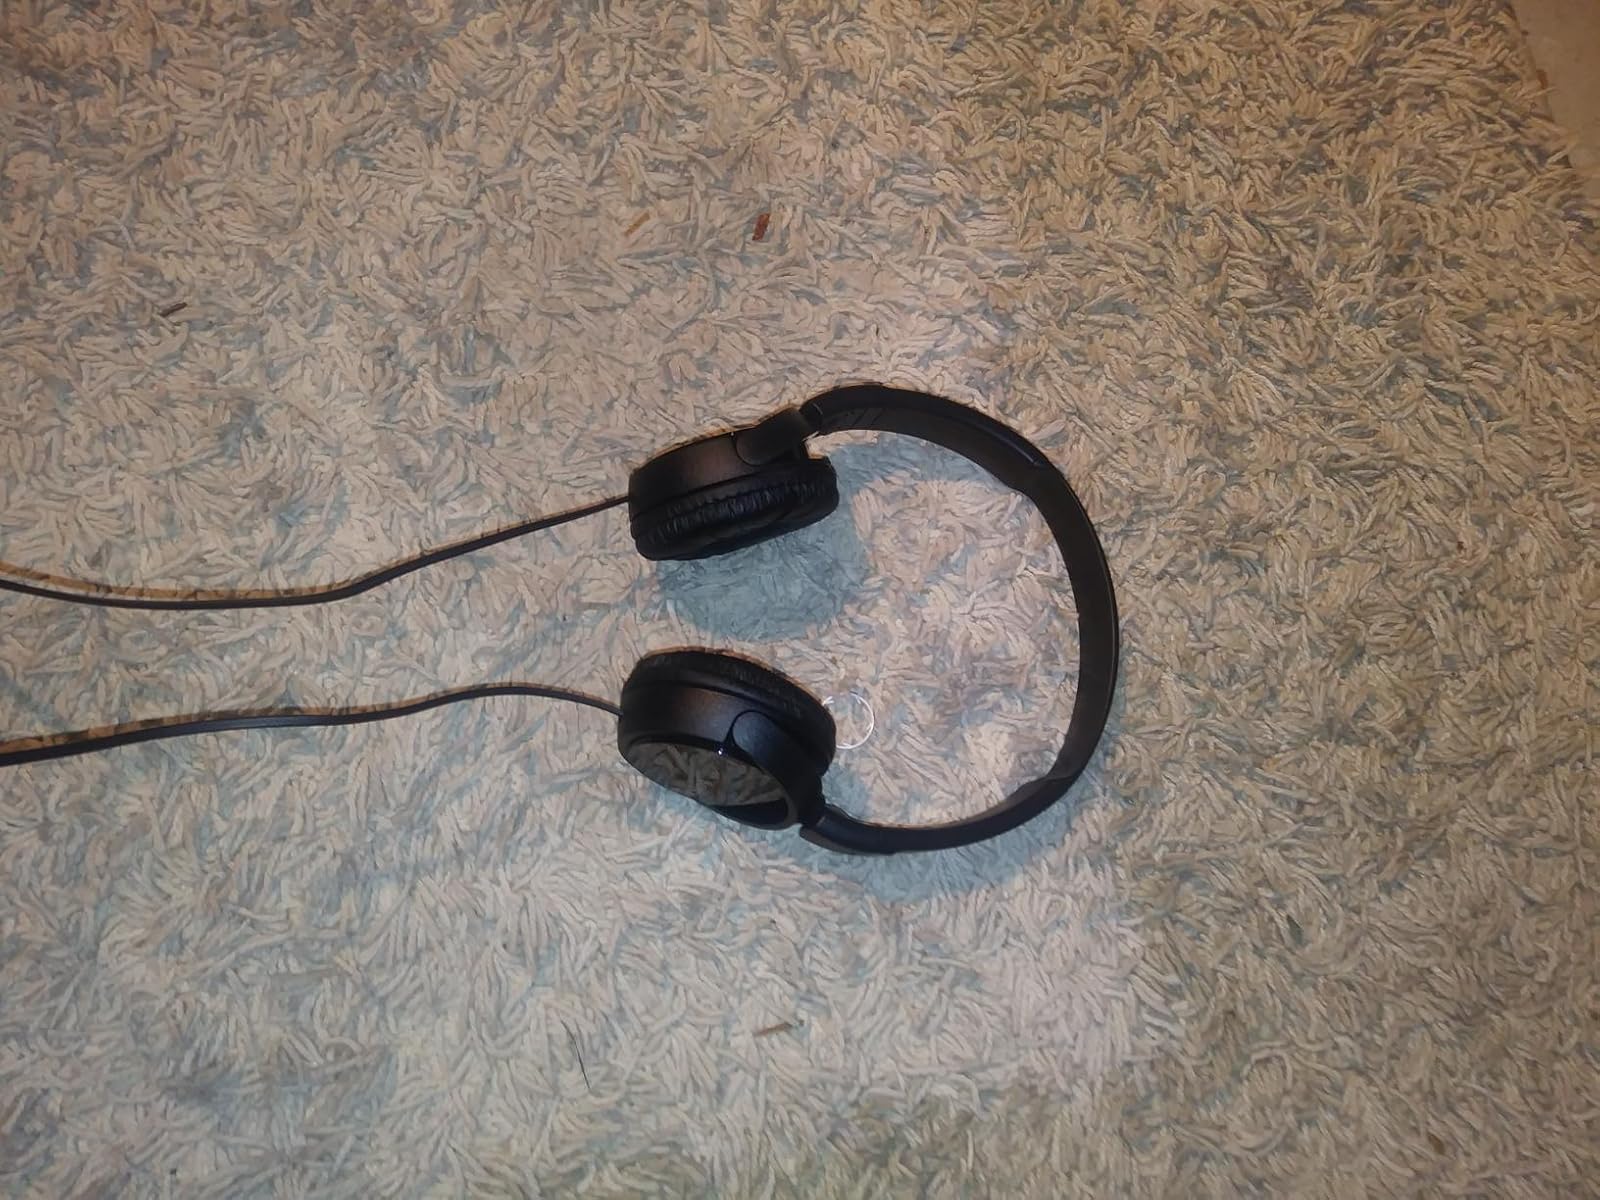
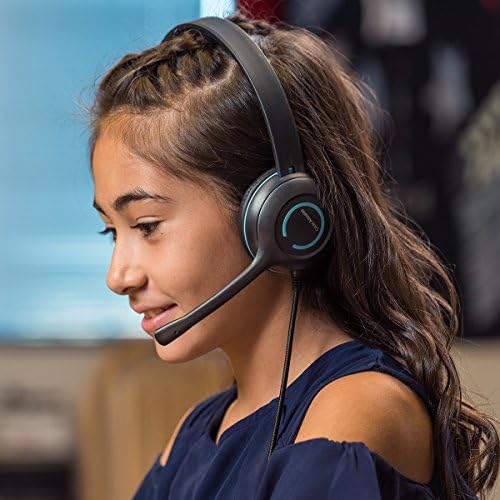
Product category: headphones
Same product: no